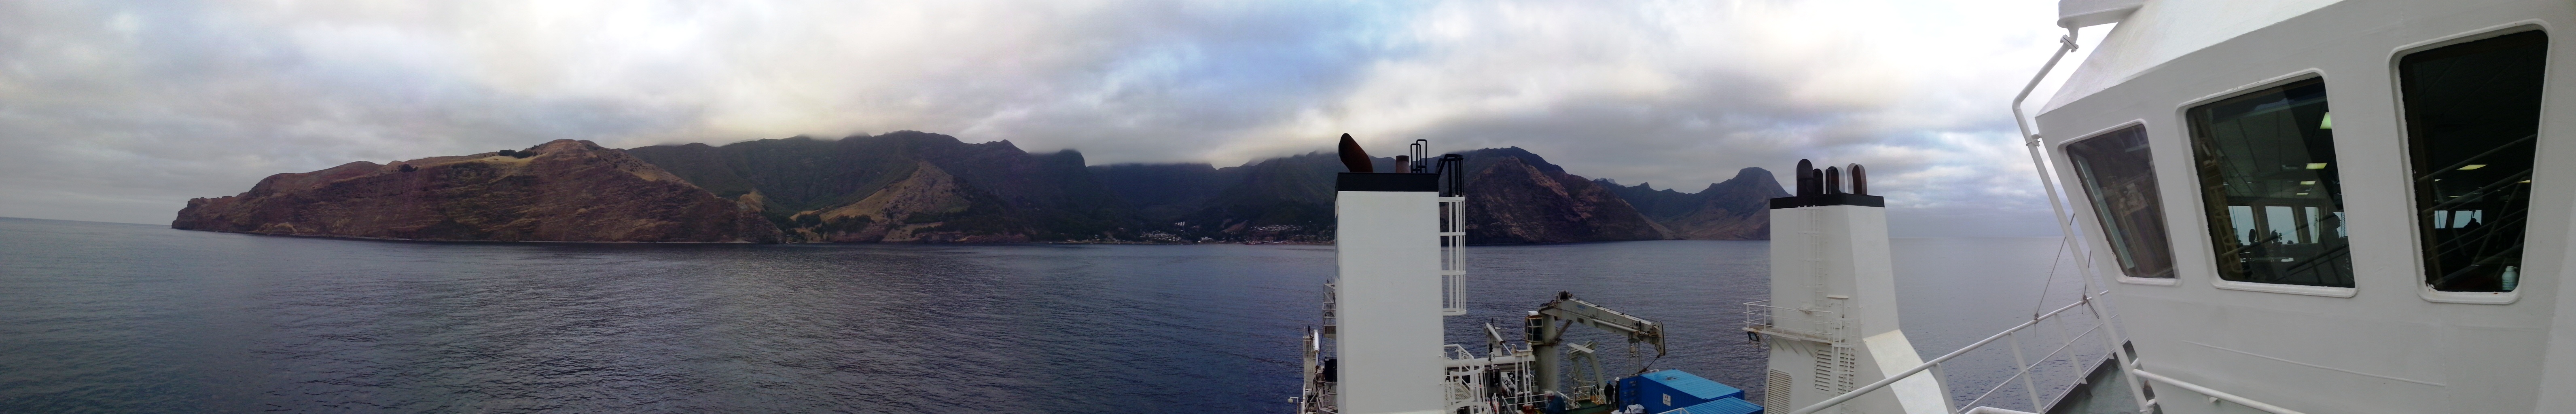
user: text: Phần chính của cấu trúc con tàu ở bên phải có màu gì?
assistant: text: Màu trắng

user: text: Có bao nhiêu cửa sổ lớn rõ ràng trên phần buồng lái của con tàu ở bên phải?
assistant: text: Ba

user: text: Thiết bị nào có thể nhìn thấy trên boong tàu ở gần giữa bên phải?
assistant: text: Có thể nhìn thấy một chiếc cần cẩu màu trắng và một khối màu xanh dương (có thể là một container hoặc thiết bị khác) trên boong tàu ở gần giữa bên phải.

user: text: Dựa vào các chi tiết trên tàu, mục đích chuyến đi của con tàu này có thể là gì?
assistant: text: Dựa vào các chi tiết như cần cẩu và cấu trúc buồng lái, mục đích chuyến đi của con tàu này có thể là vận chuyển hàng hóa, hành khách đến các đảo xa, hoặc phục vụ cho các hoạt động nghiên cứu khoa học, hậu cần trên biển.

user: text: Mối quan hệ về vị trí giữa dãy núi, mặt biển và cấu trúc buồng lái của tàu trong bức ảnh là gì?
assistant: text: Dãy núi trải dài phía chân trời ở hậu cảnh, mặt biển ở trung cảnh, và cấu trúc buồng lái của tàu nằm ở tiền cảnh bên phải.